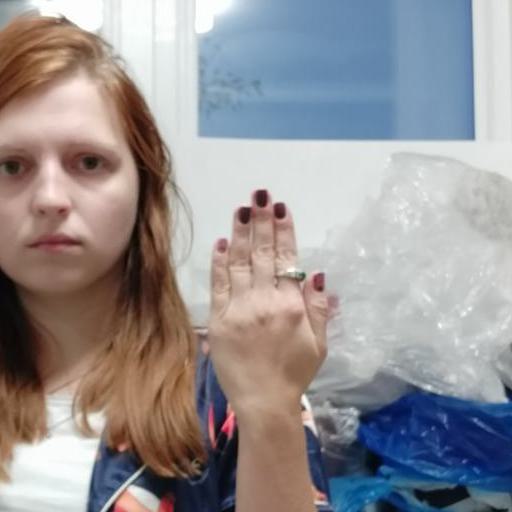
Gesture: stop_inverted